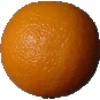
Label: Orange 1